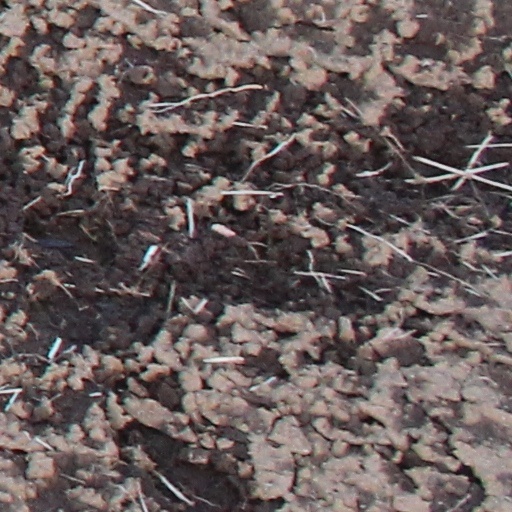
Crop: wheat